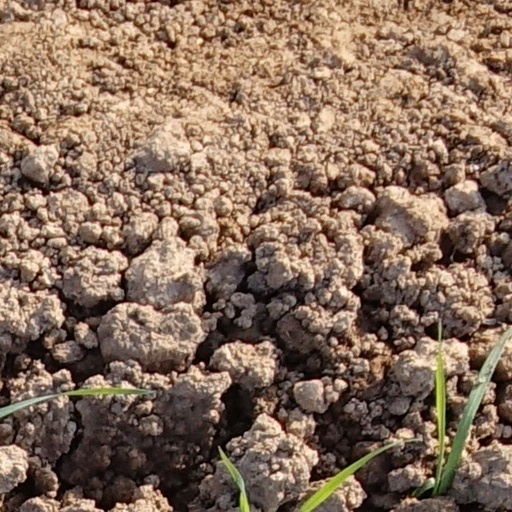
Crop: wheat